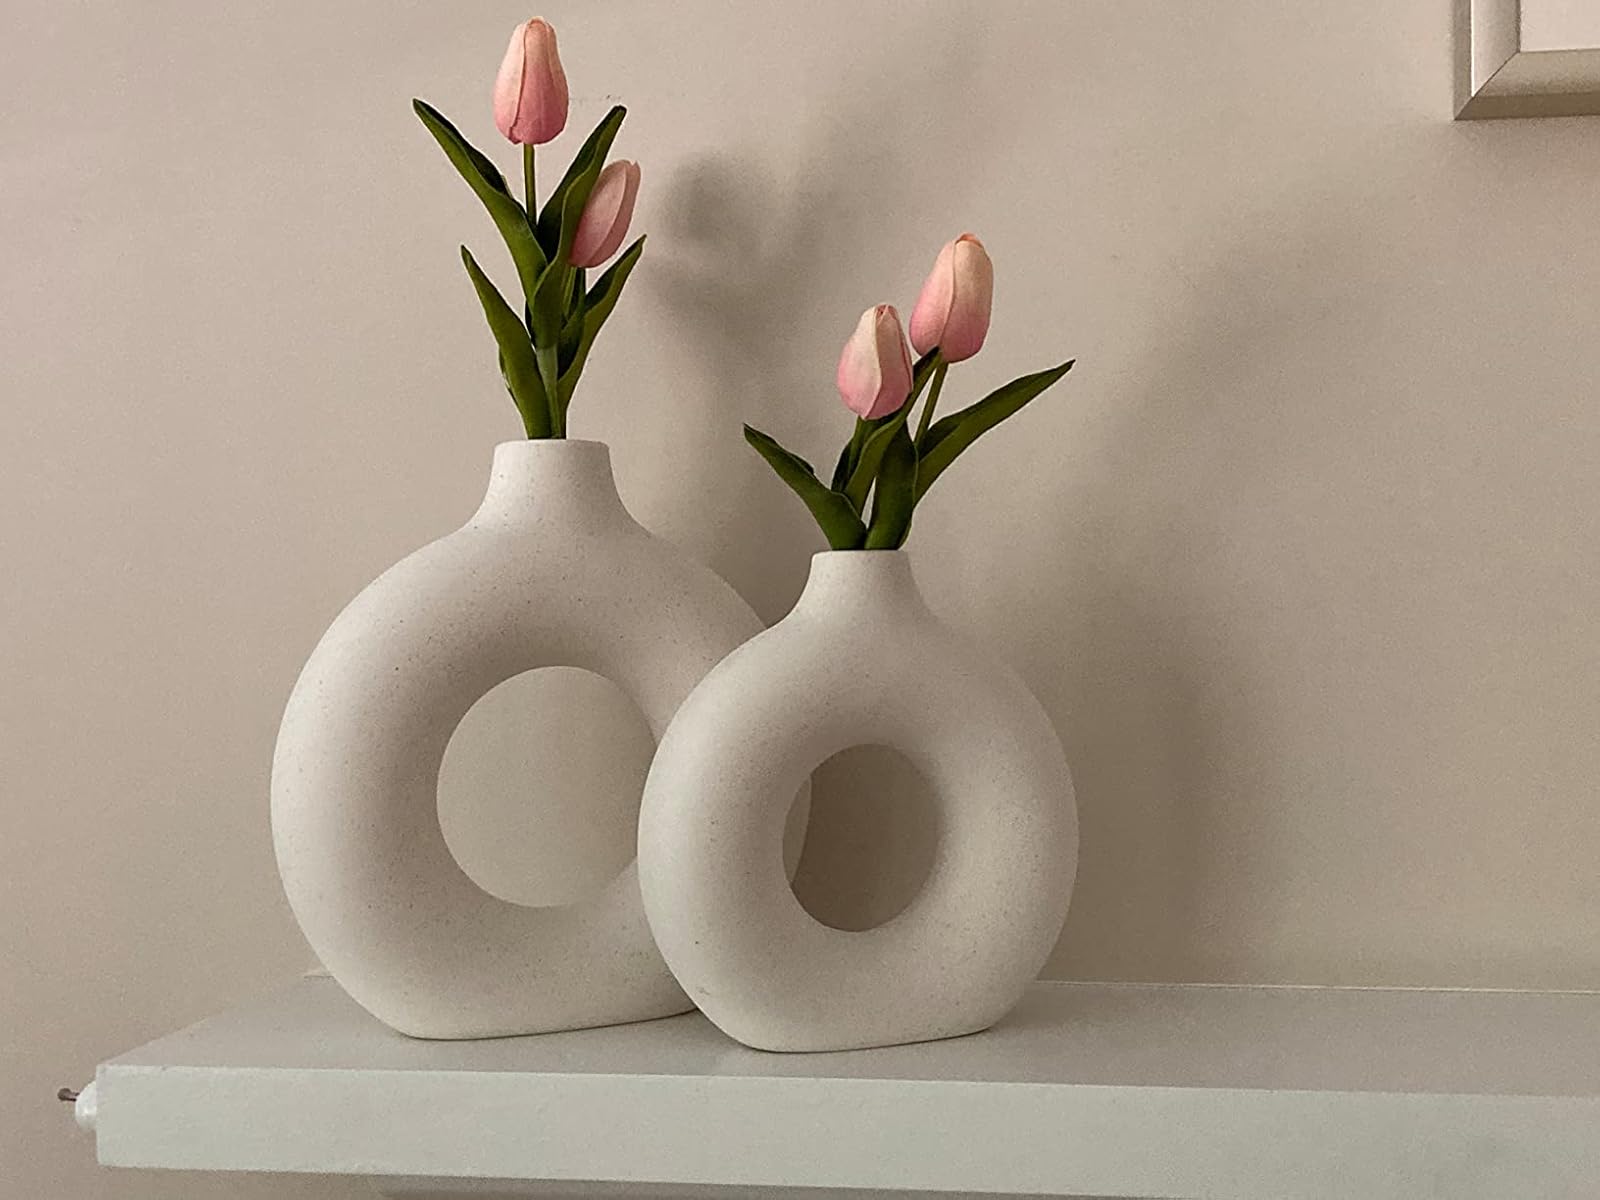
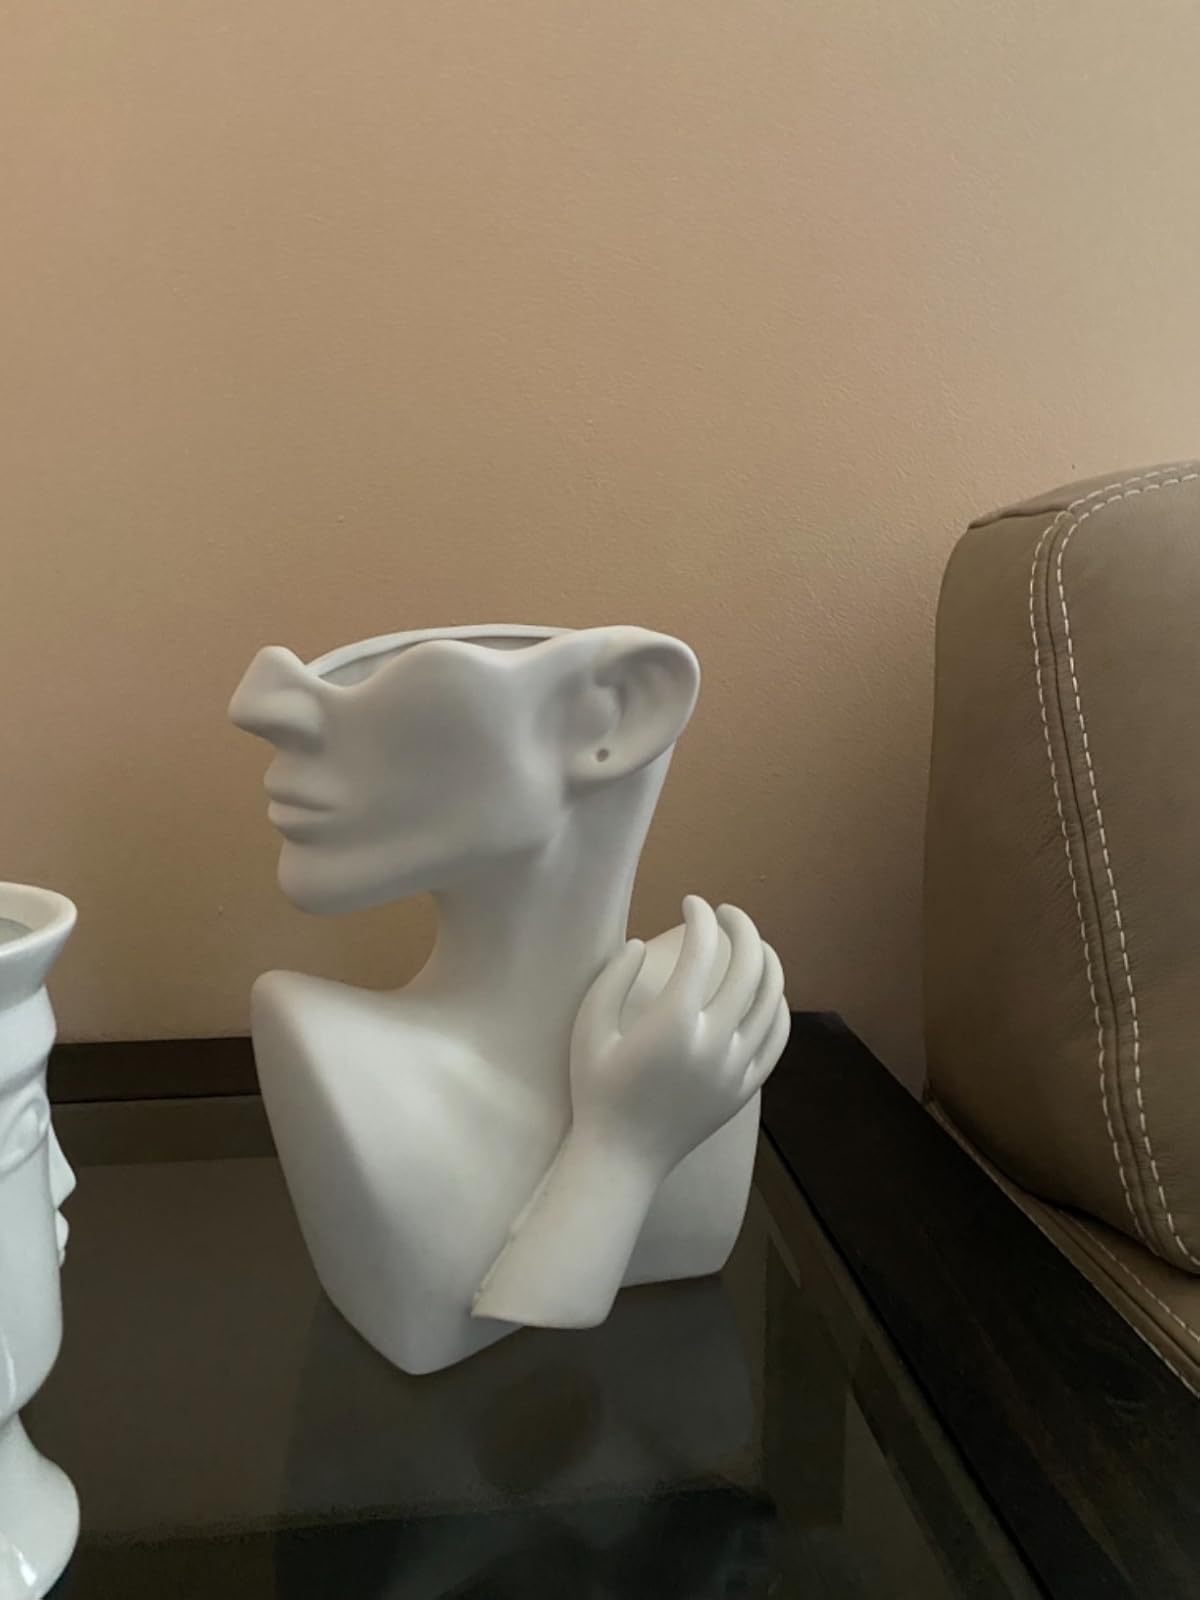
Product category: vase
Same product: no